Vienna

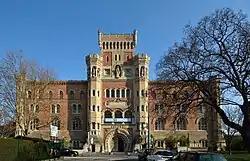
The Museum of Military History in the Arsenal.

Vienna has made significant contributions to pop music, with pioneers of Austropop such as Georg Danzer, Rainhard Fendrich, Wolfgang Ambros, and Peter Cornelius. Willi Resetarits lived in the city from the age of three. The internationally best-known Viennese artist was Falco, whose song ”Rock Me Amadeus” is the only German-language song to reach number 1 on the American Billboard Hot 100, which it held for three weeks in 1986. His other hits, such as “Der Kommissar” and “Jeanny” also charted internationally. The founder of the American jazz fusion band Weather Report and Miles Davis collaborator, Joe Zawinul, was born in Vienna and studied music at the Conservatory of Vienna.